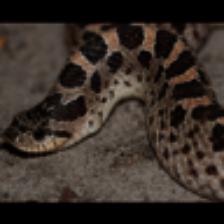
Label: NonHuman